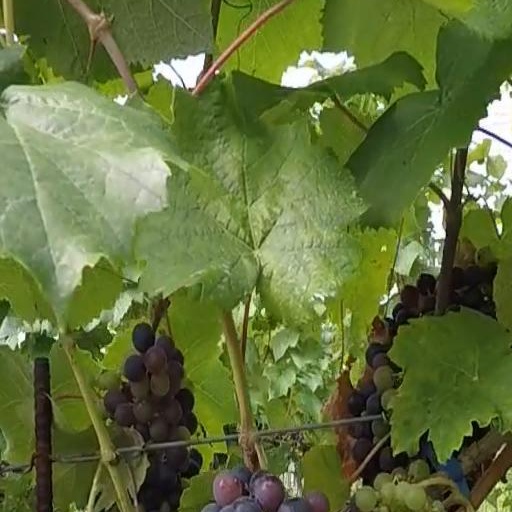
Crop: grape